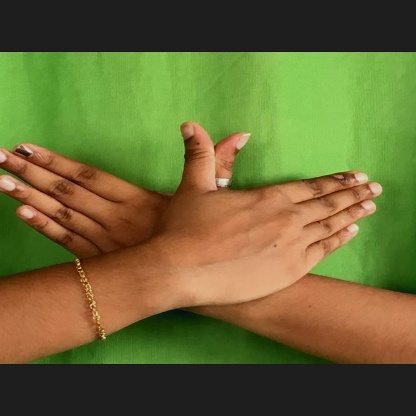
Mudra: Garuda